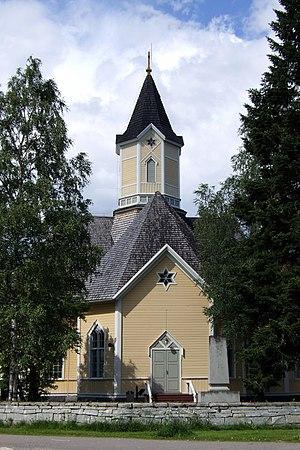
L'église de Piippola est une église située dans le village Piippola de la municipalité de Siikalatva en Finlande.
Cet article recense les églises évangéliques-luthériennes de Finlande.
Siikalatva est une municipalité de la région d'Ostrobotnie du Nord en Finlande.